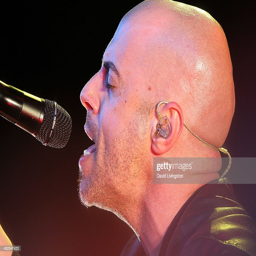
artist of artist performs on stage .